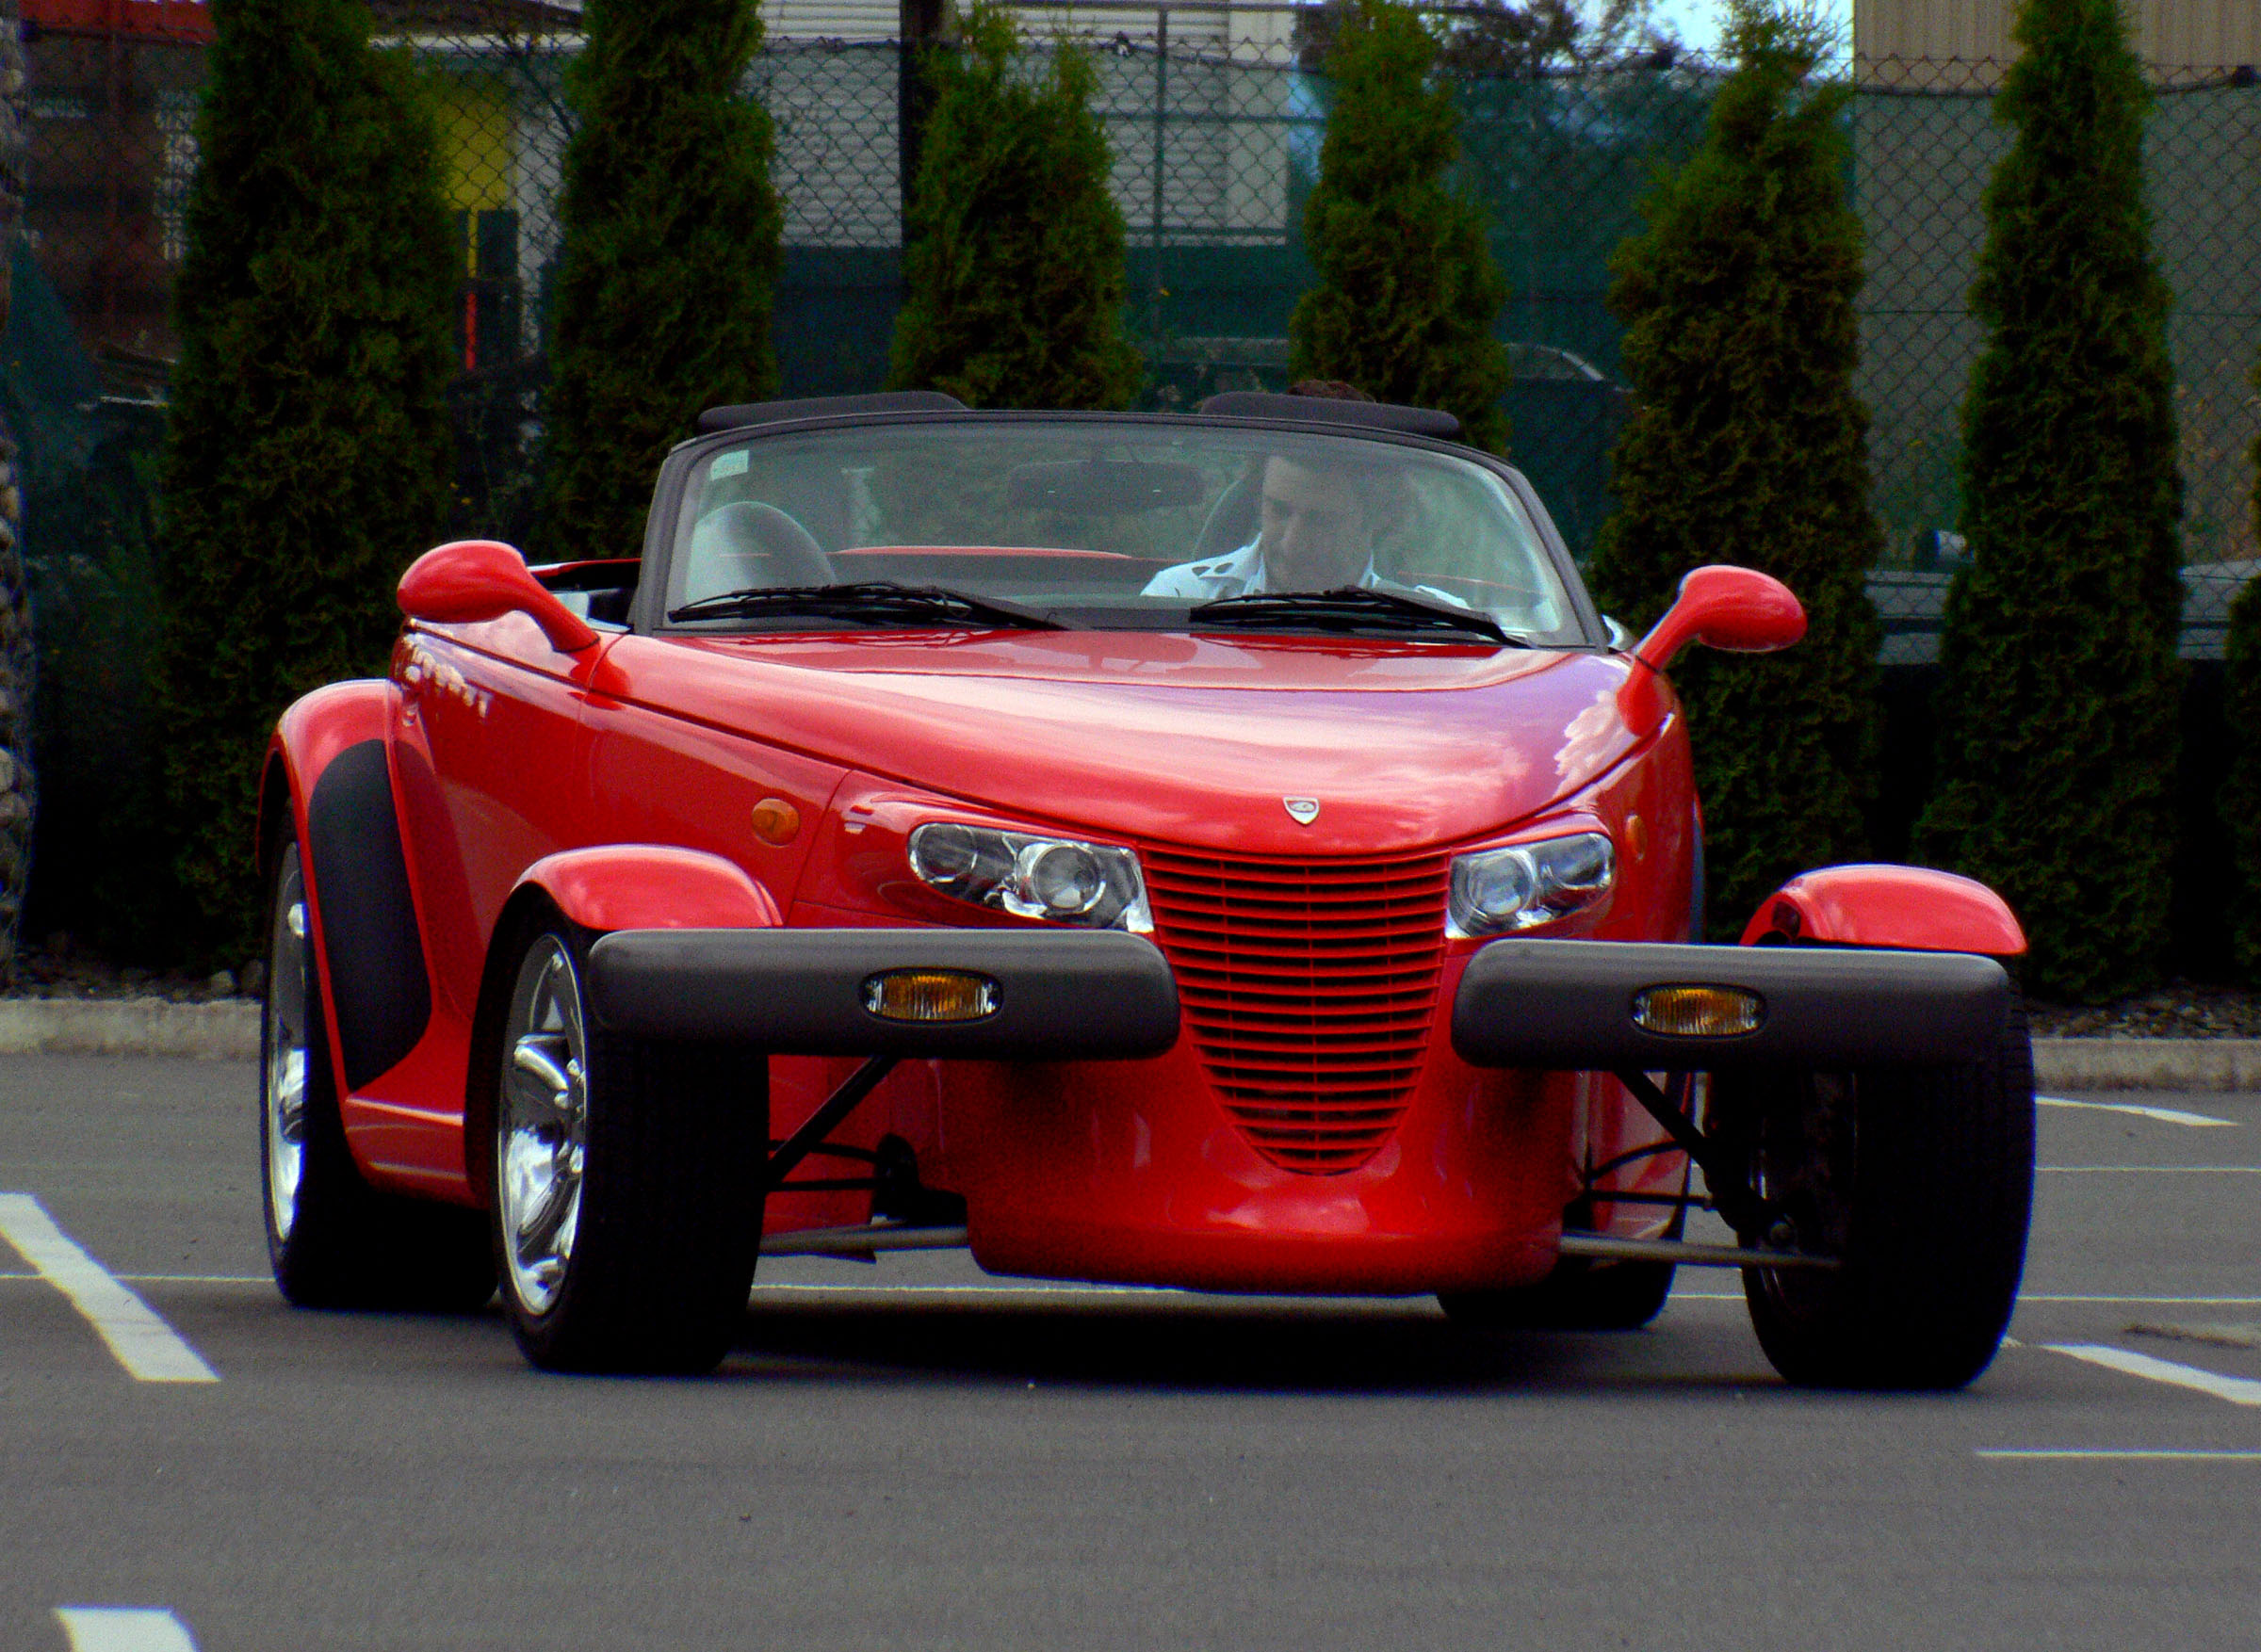
car, vehicle, sports car, motor vehicle, cars, classiccars, plymouthprowler, antique car, hot rod, auto show, land vehicle, automobile make, automotive design, luxury vehicle, executive car, plymouth prowler